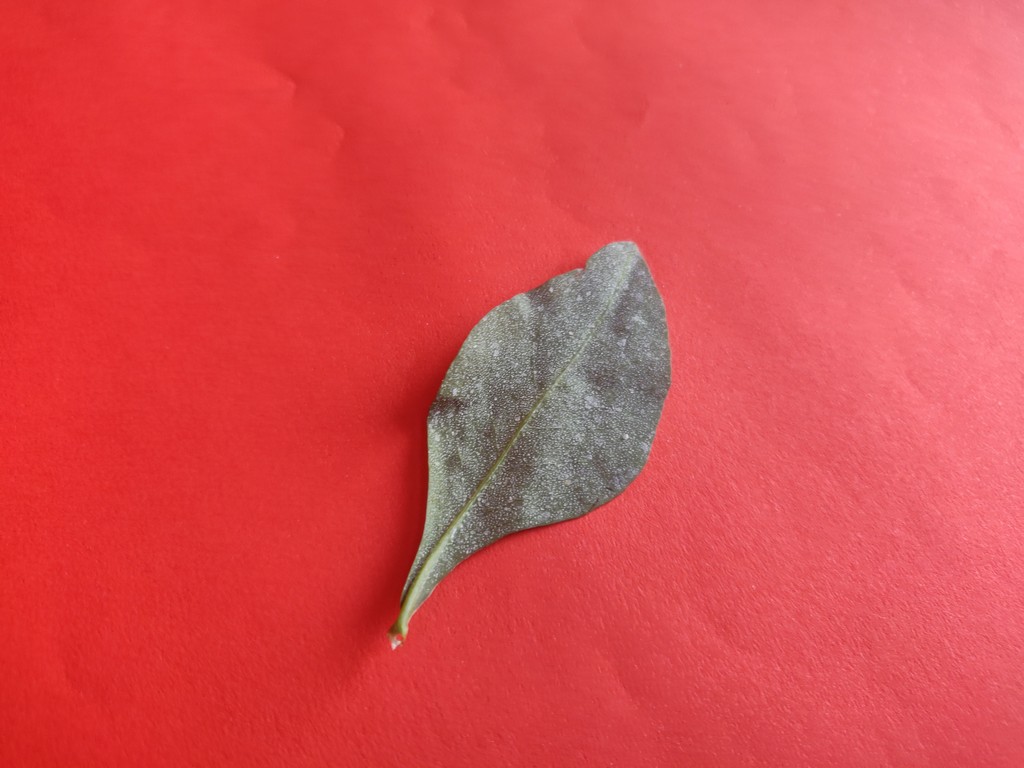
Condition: Unhealthy
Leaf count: single
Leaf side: back